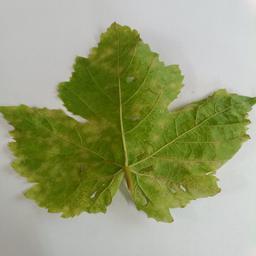
Label: Downy Mildew